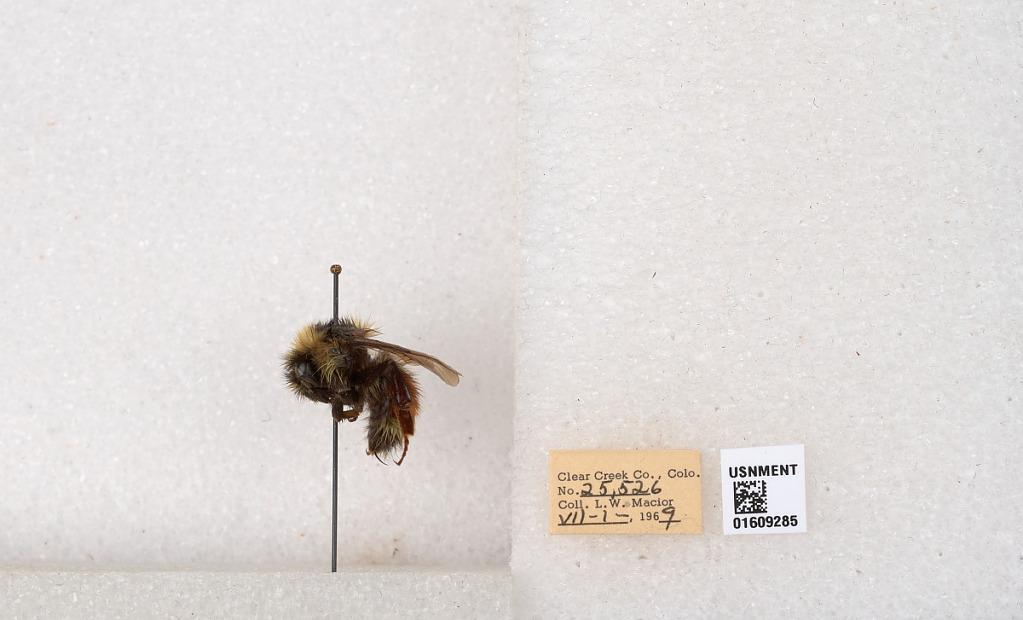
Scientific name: Bombus (Pyrobombus) sylvicola Kirby
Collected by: L. Macior
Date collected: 1969-7-1
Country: United States
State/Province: Colorado
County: Clear Creek
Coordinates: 39.6856, -105.645